Diszel

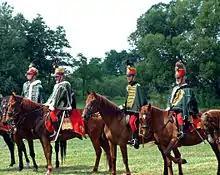
Hussars in Diszel

Despite the relatively small size of the settlement, there are many sights to see. Diszel has many architectural treasures, including ancient monuments, old watermill ruins, sculptures, and exhibitions. There is a museum and two galleries in Diszel.